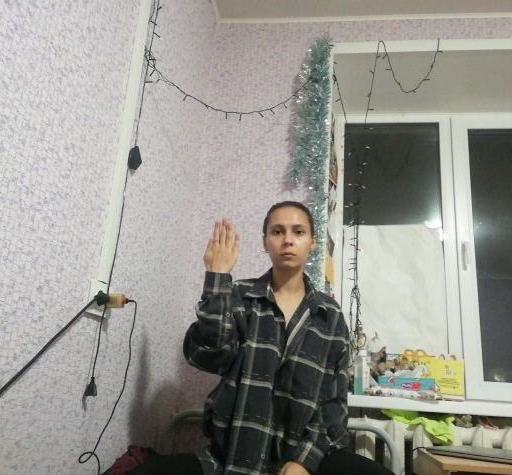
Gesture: stop_inverted